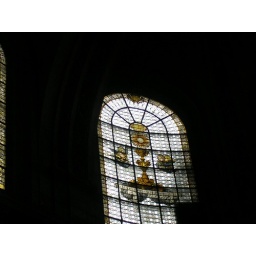
Stained glass window in Saint-Sulpice, Paris